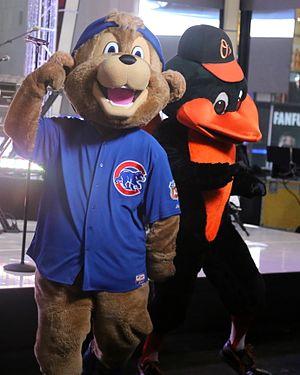
Diamondbacks de l'Arizona :